Sandakada pahana

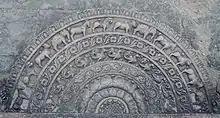
Sandakada Pahana of the Ridi Vihara, built during the Anuradhapura period.

Sandakada Pahana, also known as Moonstone, is a unique feature of the architecture of ancient Sri Lanka. It is an elaborately carved semi-circular stone slab, usually placed at the bottom of staircases and entrances. First seen in the latter stage of the Anuradhapura period, the sandakada pahana evolved through the Polonnaruwa, Gampola and Kandyan period. According to historians, the sandakada pahana symbolises the cycle of Samsāra in Buddhism.